Pe (Semitic letter)

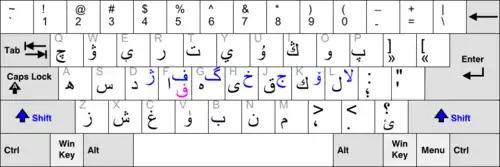
MS Windows Uyghur keyboard layout. On the key combination , on the "Legacy" keyboard layout is shown in pink, and on the latest keyboard is shown in blue.

When the Uyghur keyboard layout for Microsoft Windows was first added in Windows Vista and Windows Server 2008, the key combination resulted in . The Uyghur keyboard layout in Windows 7 and Windows Server 2008 R2 changed that key combination to give . On the newer systems, the old keyboard layout is still available under the name Uyghur (Legacy).